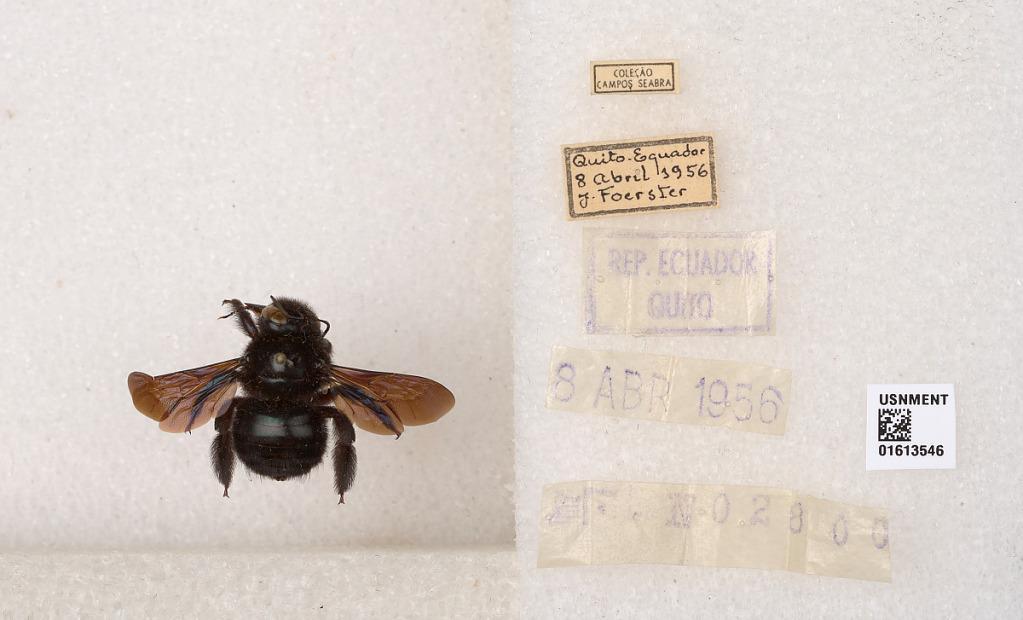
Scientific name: Xylocopa (Schonnherria) viridigastra Lepeletier
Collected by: J. Foerster
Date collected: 1956-4-8
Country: Ecuador
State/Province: Pichincha
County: Quito
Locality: Quito